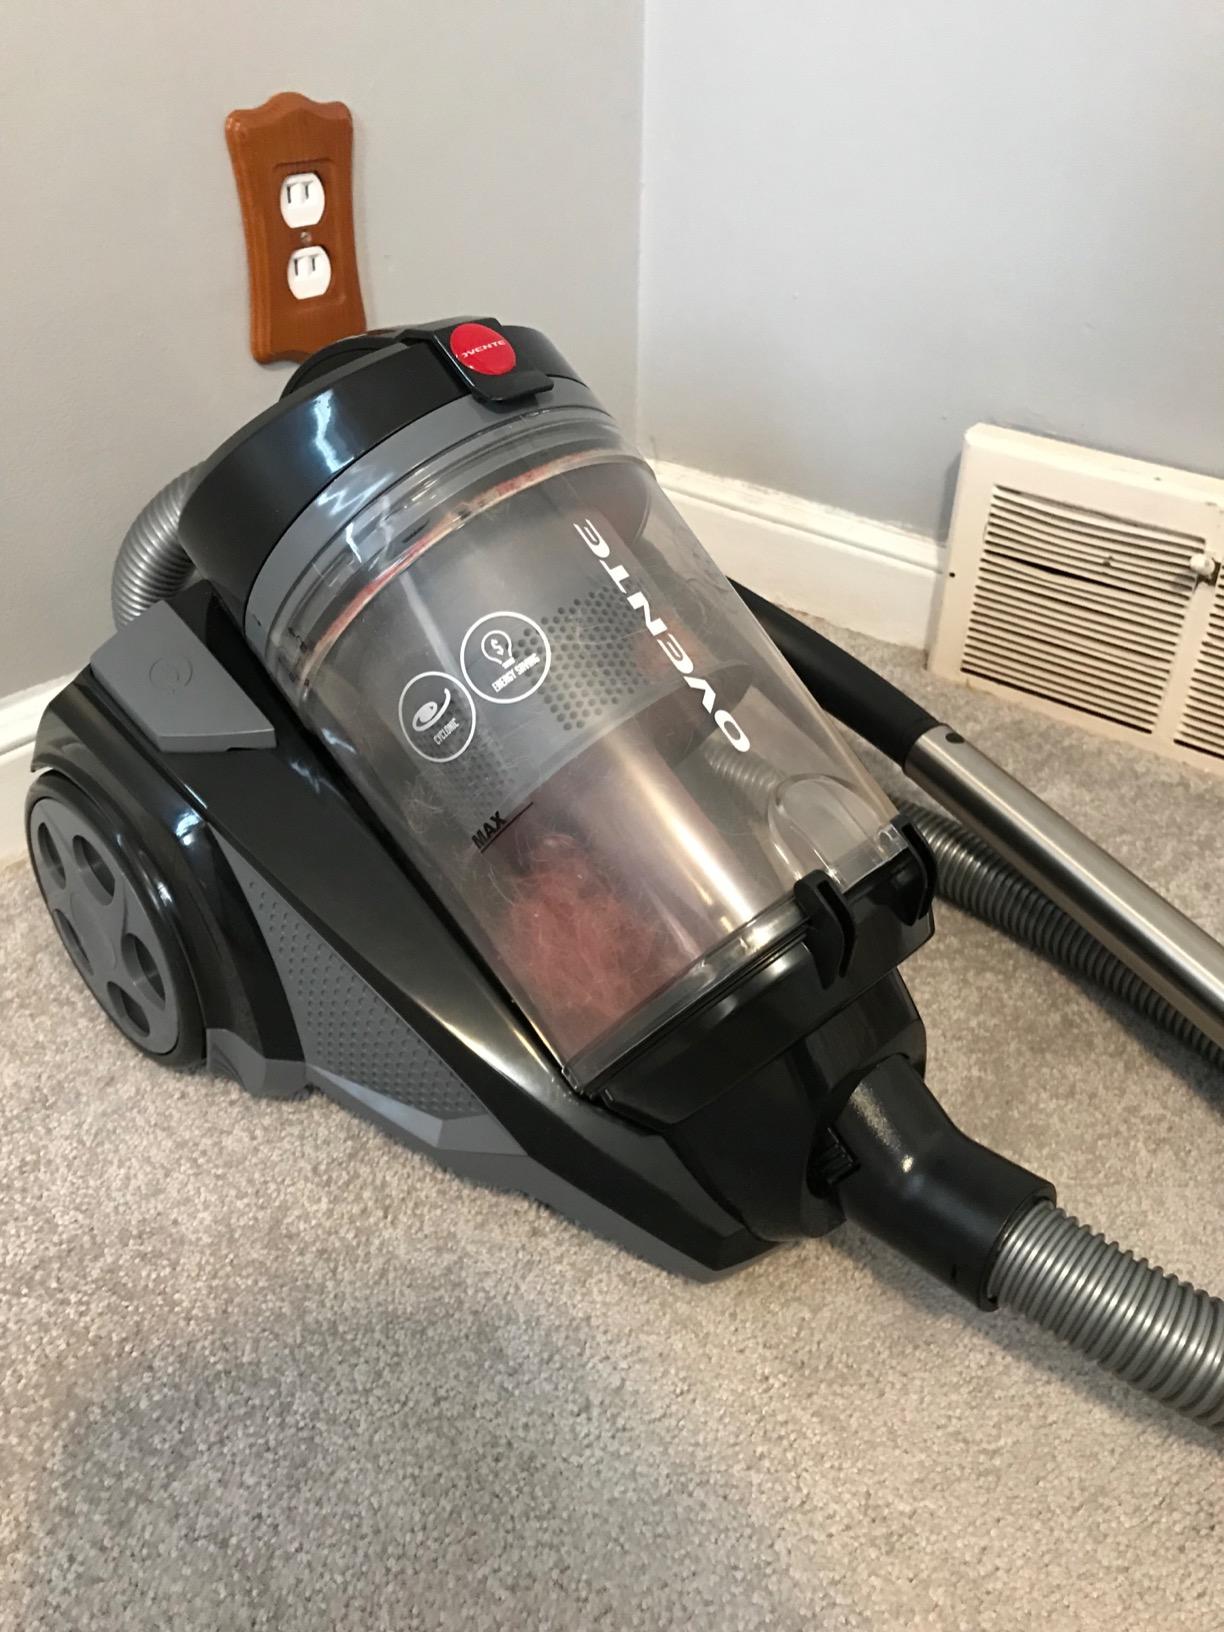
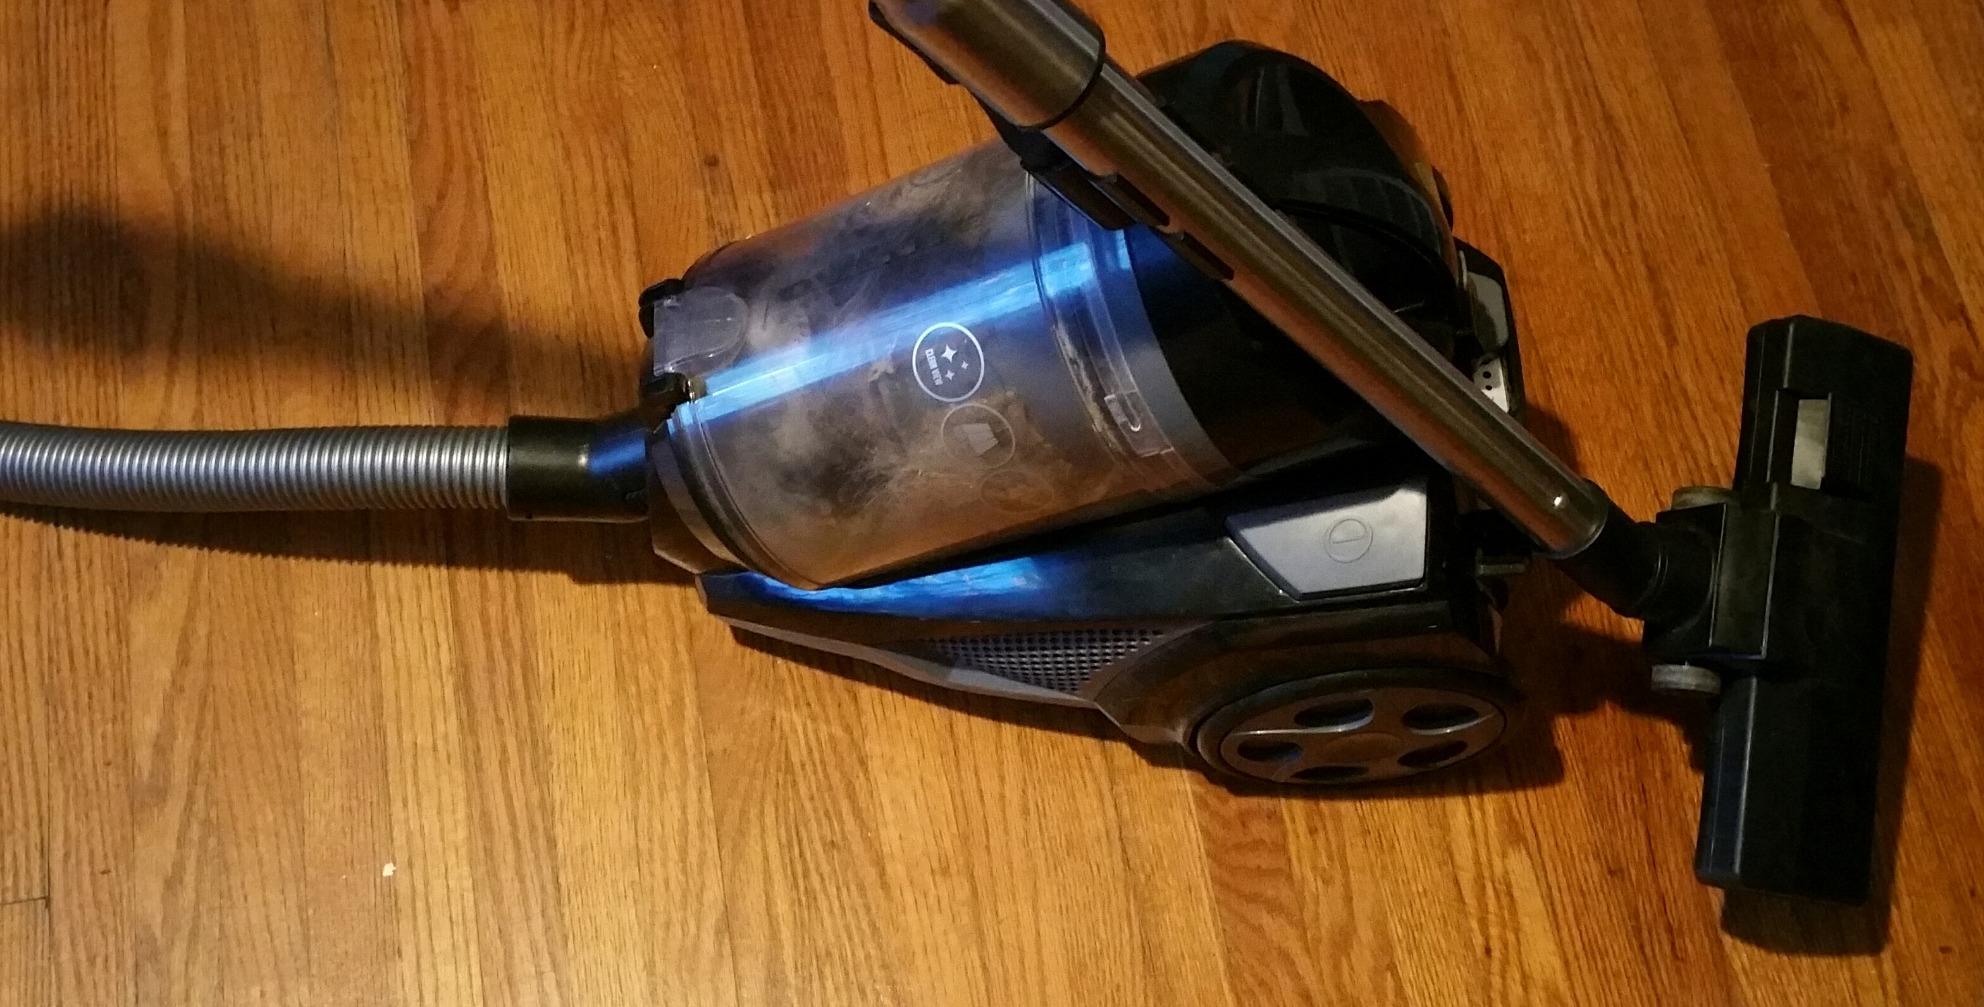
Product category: items_vacuum
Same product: yes